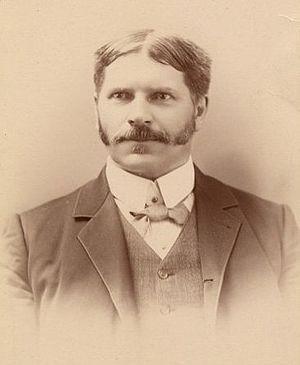
Jacques-Cartier est une circonscription électorale provinciale du Québec. Elle se situe dans l'ouest de l'île de Montréal, le long du lac Saint-Louis. Étant donné une forte majorité d'électeurs anglophones, cette circonscription est traditionnellement libérale.
Joseph-Adolphe Chauret, né à Montréal le 5 août 1854 - décédé à Montréal le 1ᵉʳ août 1918, est un homme politique et avocat québécois.